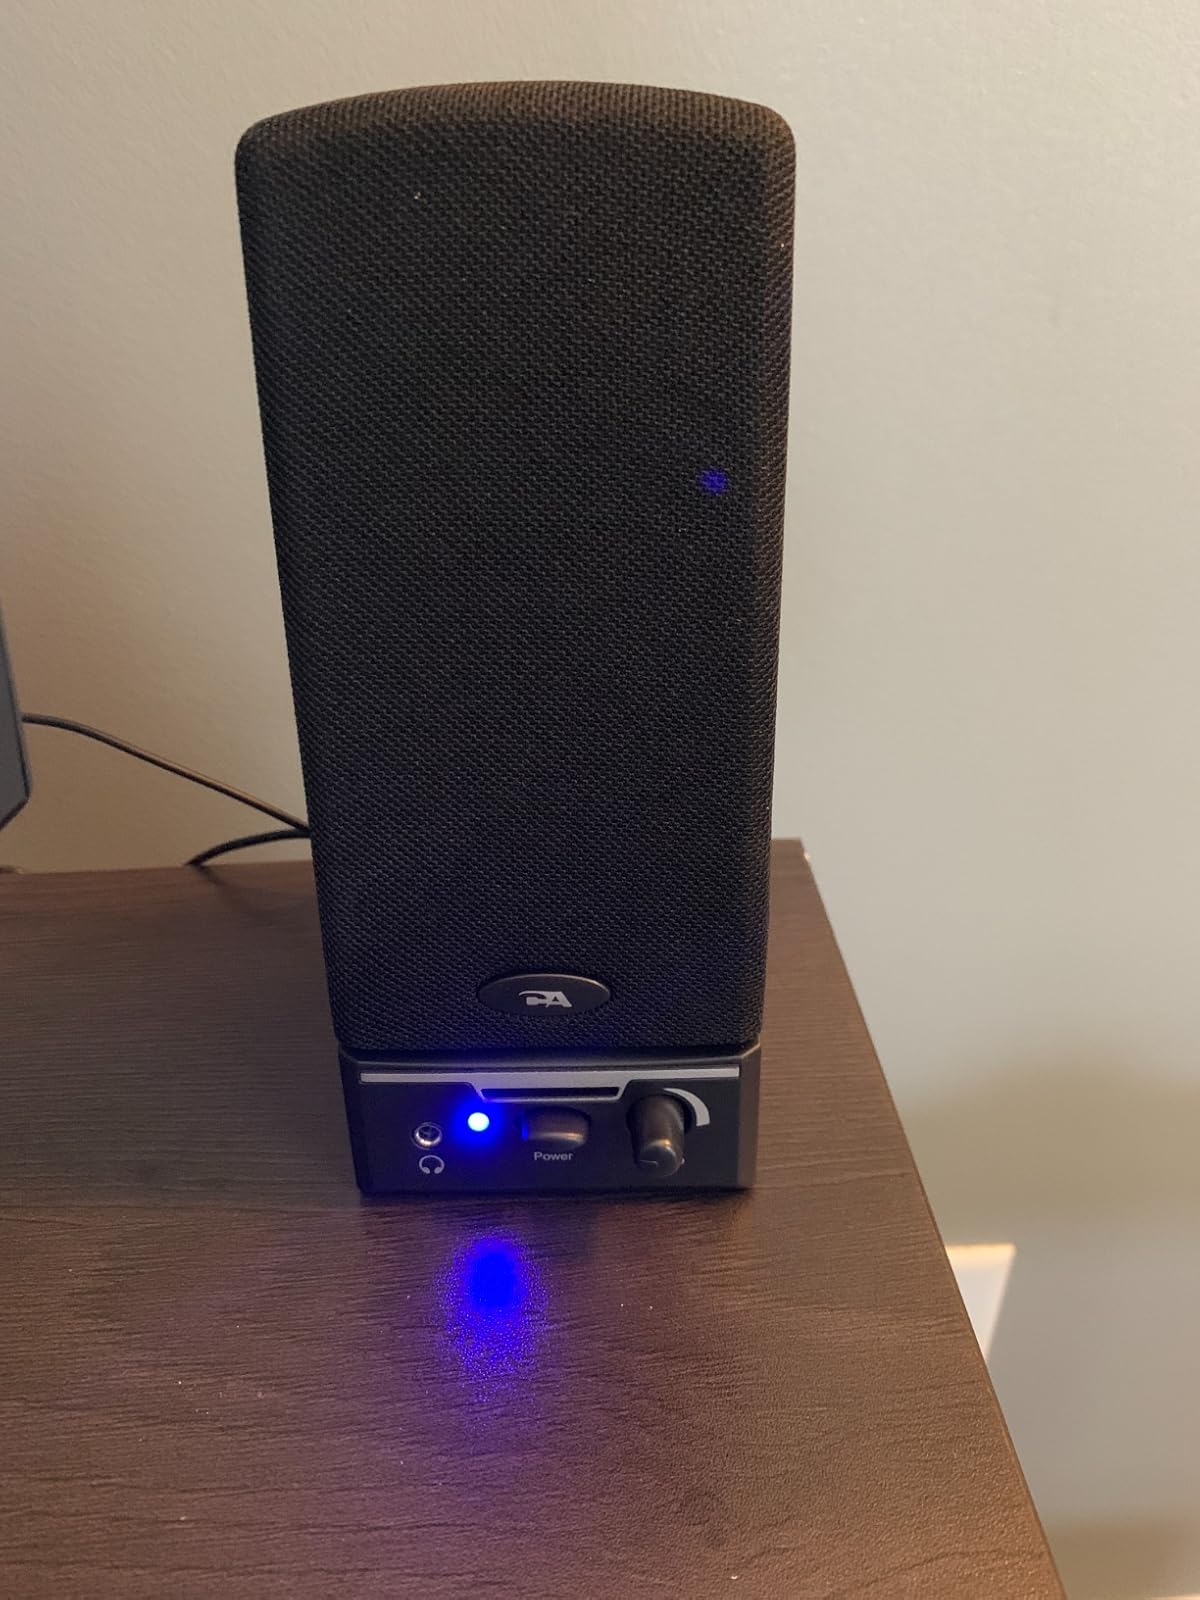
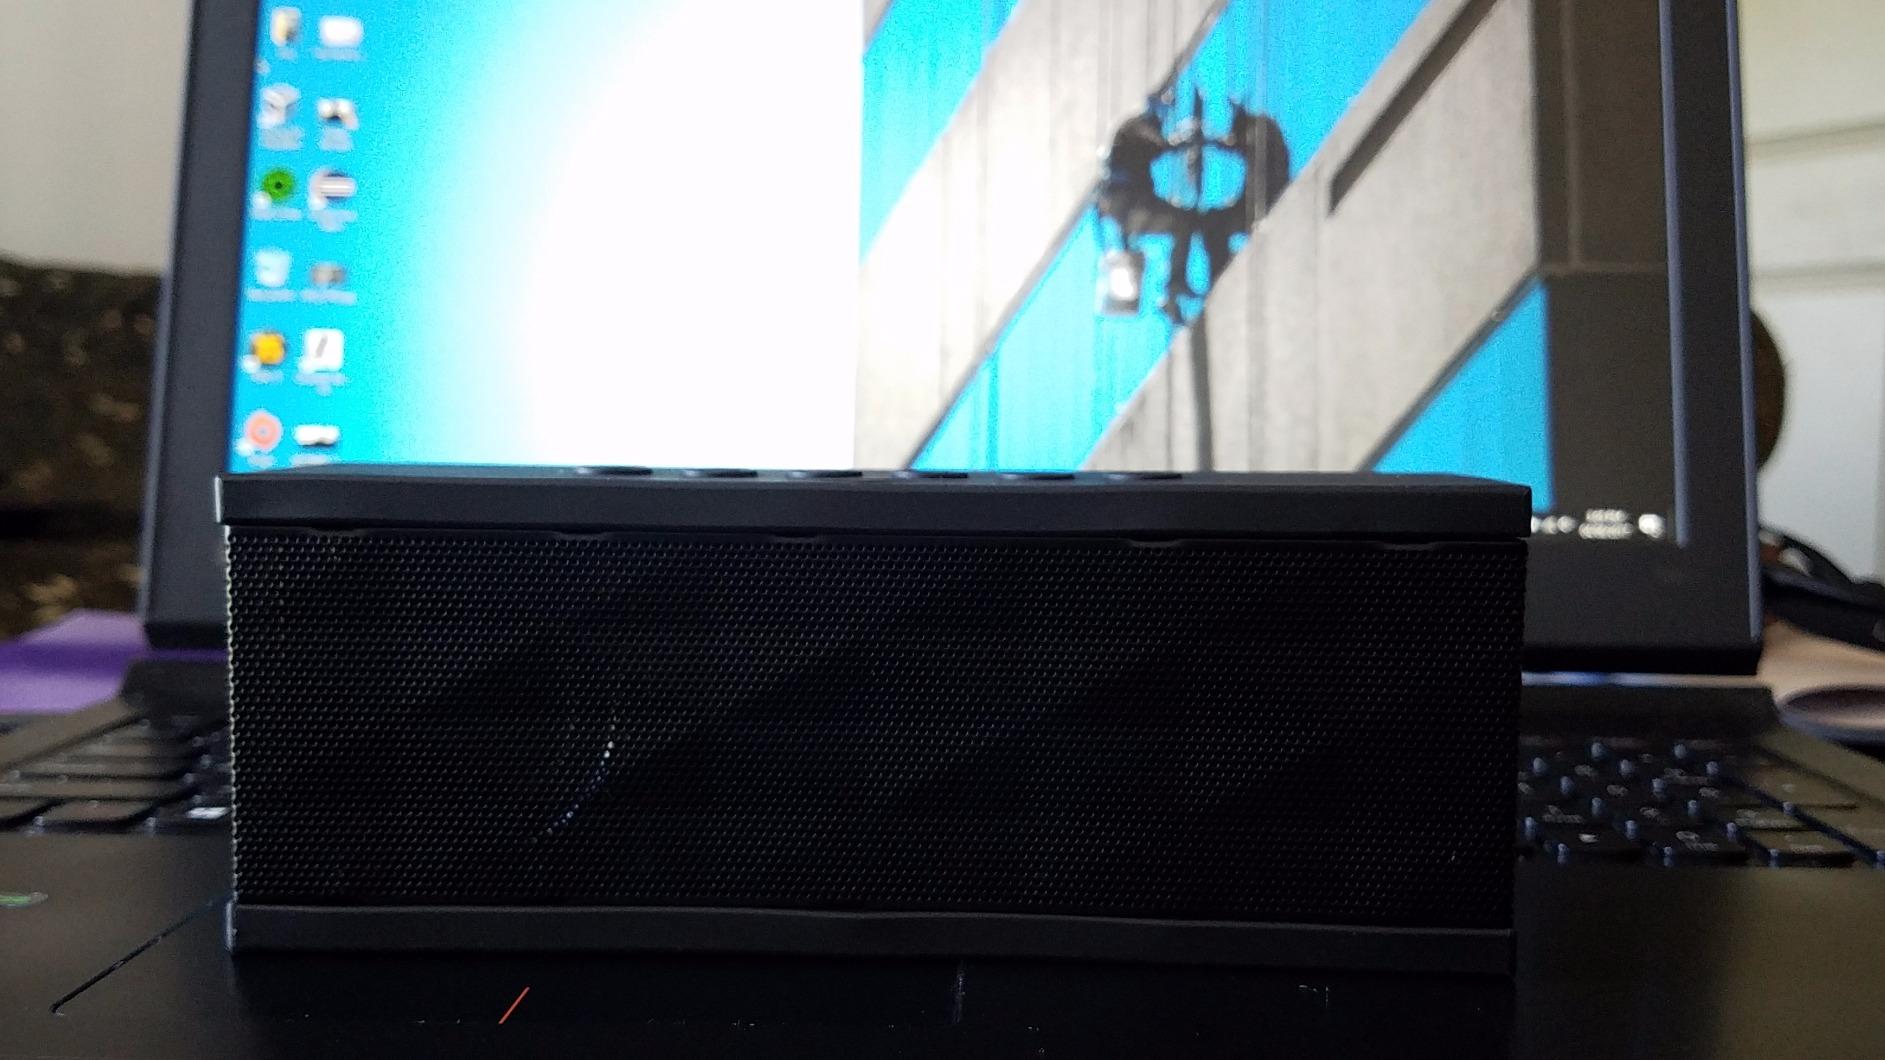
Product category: speaker
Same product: no